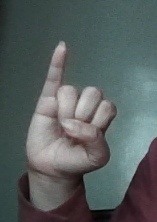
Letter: meem